Yonatan Levi

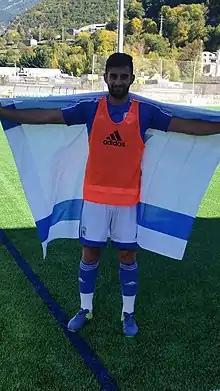
Yonatan Levi playing for Israeli Youth National Team

Yonatan Levi (born 2 January 1998) is an Israeli professional footballer who currently plays for Hapoel Kfar Saba.